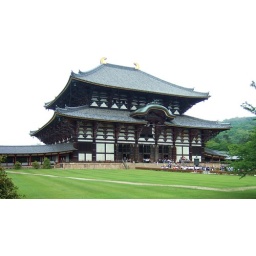
The Daibutsuden (Great Buddha Hall) at Todai-ji in Nara - supposedly the largest wooden building in the world.